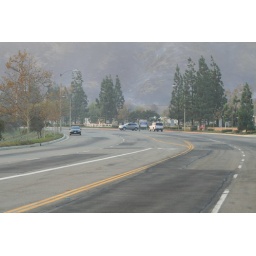
LaPalma Ave, this is the main road beside the office in Yorba Linda